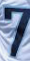
Number: 7